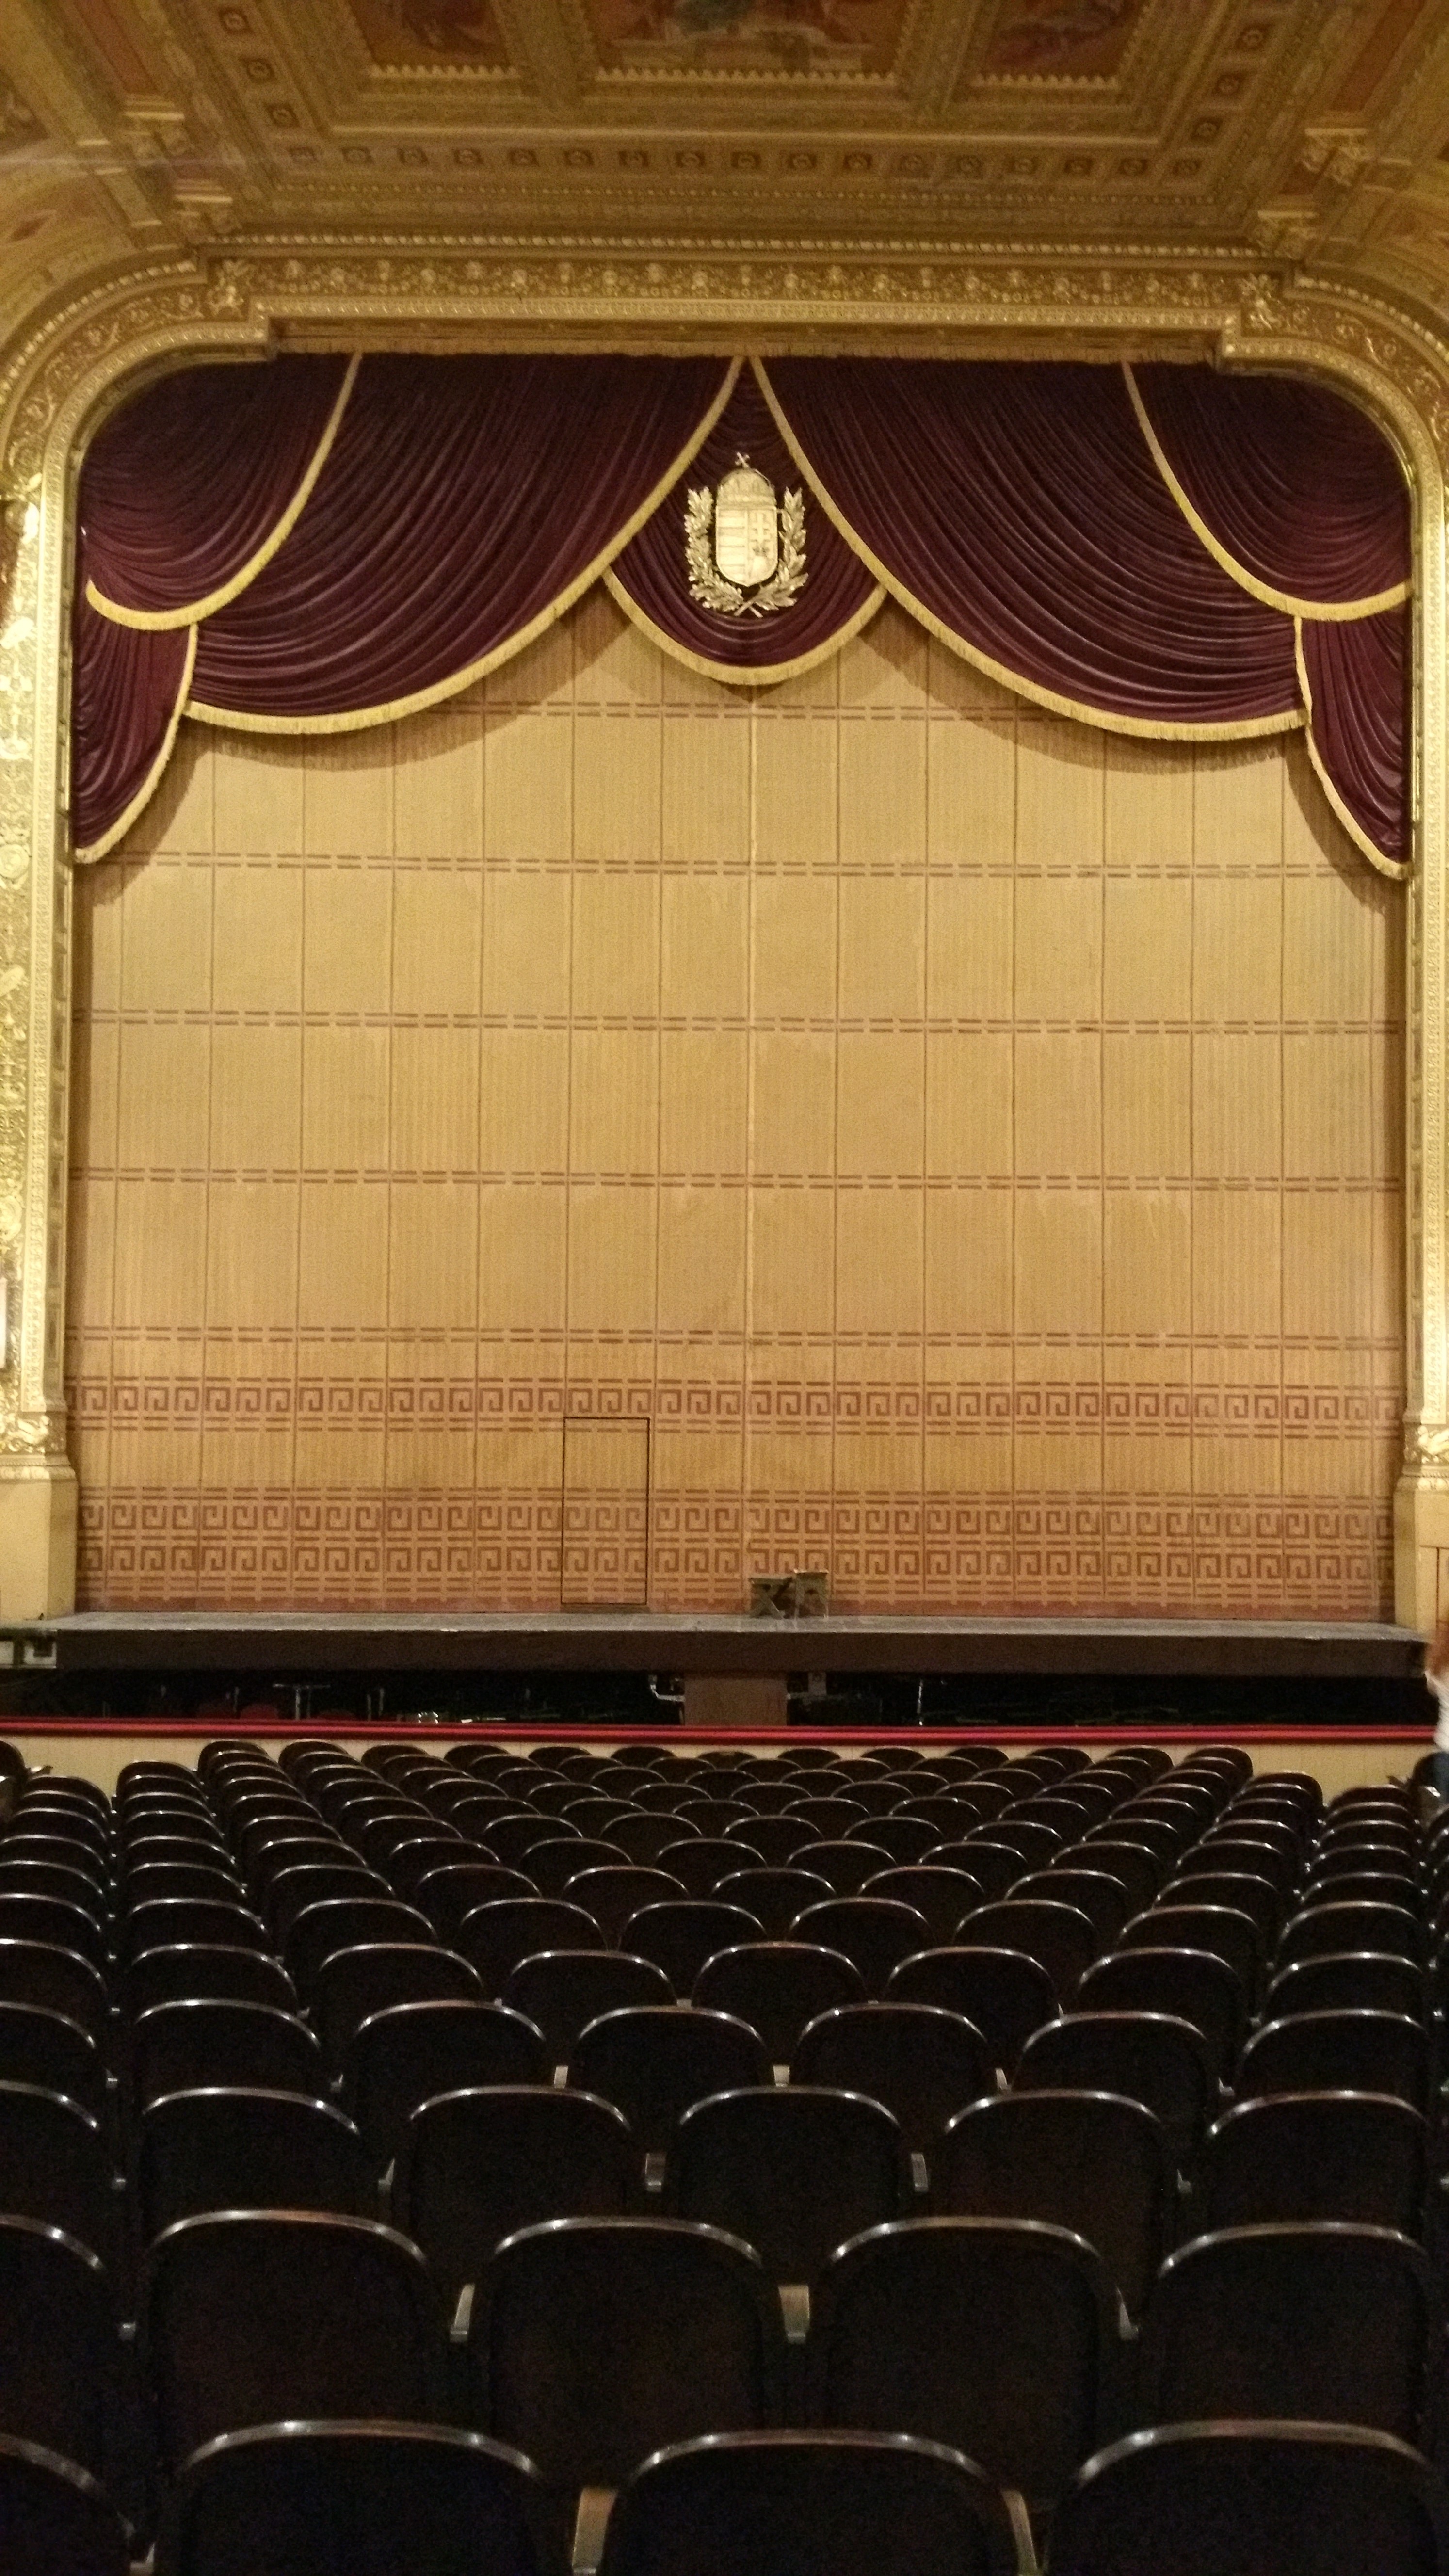
wood, auditorium, opera, interior design, theatre, stage, window covering, state opera, hungarian state opera